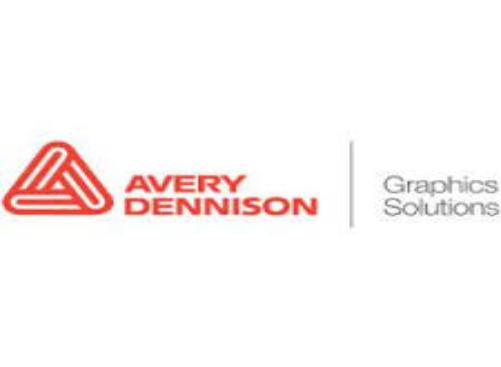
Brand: avery dennison-1
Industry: Others